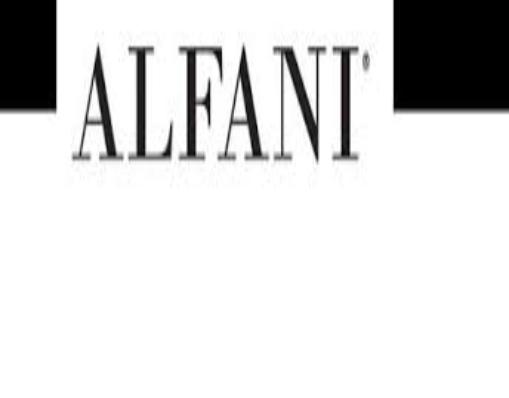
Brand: Alfani
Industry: Clothes